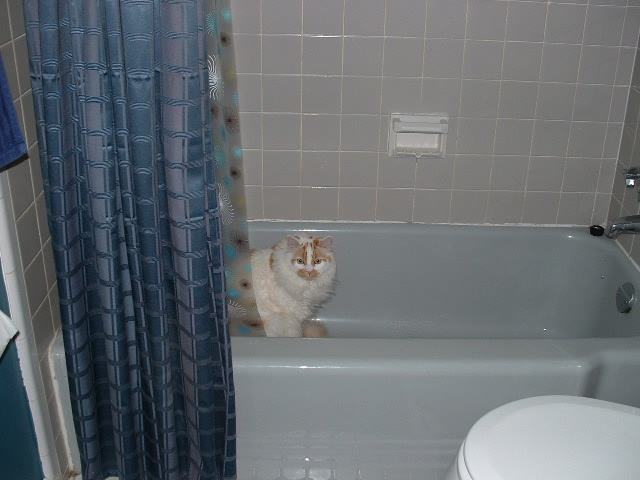
A large, puffy haired cat standing inside a bath tub.
A large fluffy cat sitting inside of a bath tub.
A cat sitting in a bath by a toilet.
a brown and white long haired cat in a bathtub
A white cat is sitting in a white bathtub.